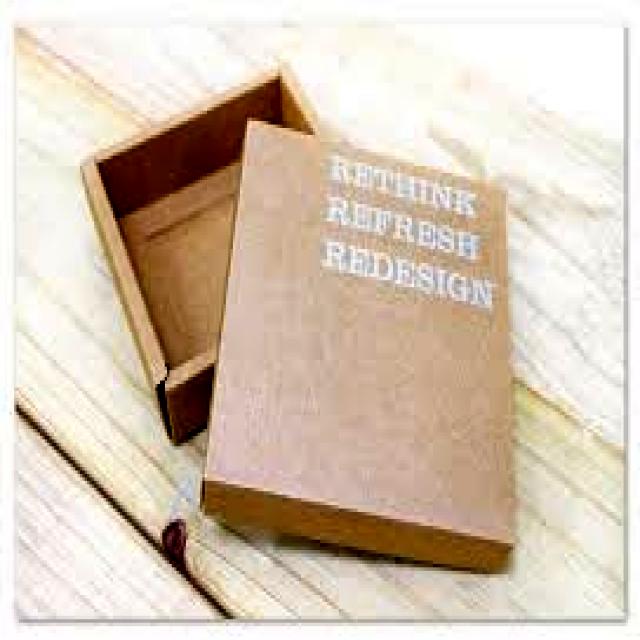
Label: Cardboard